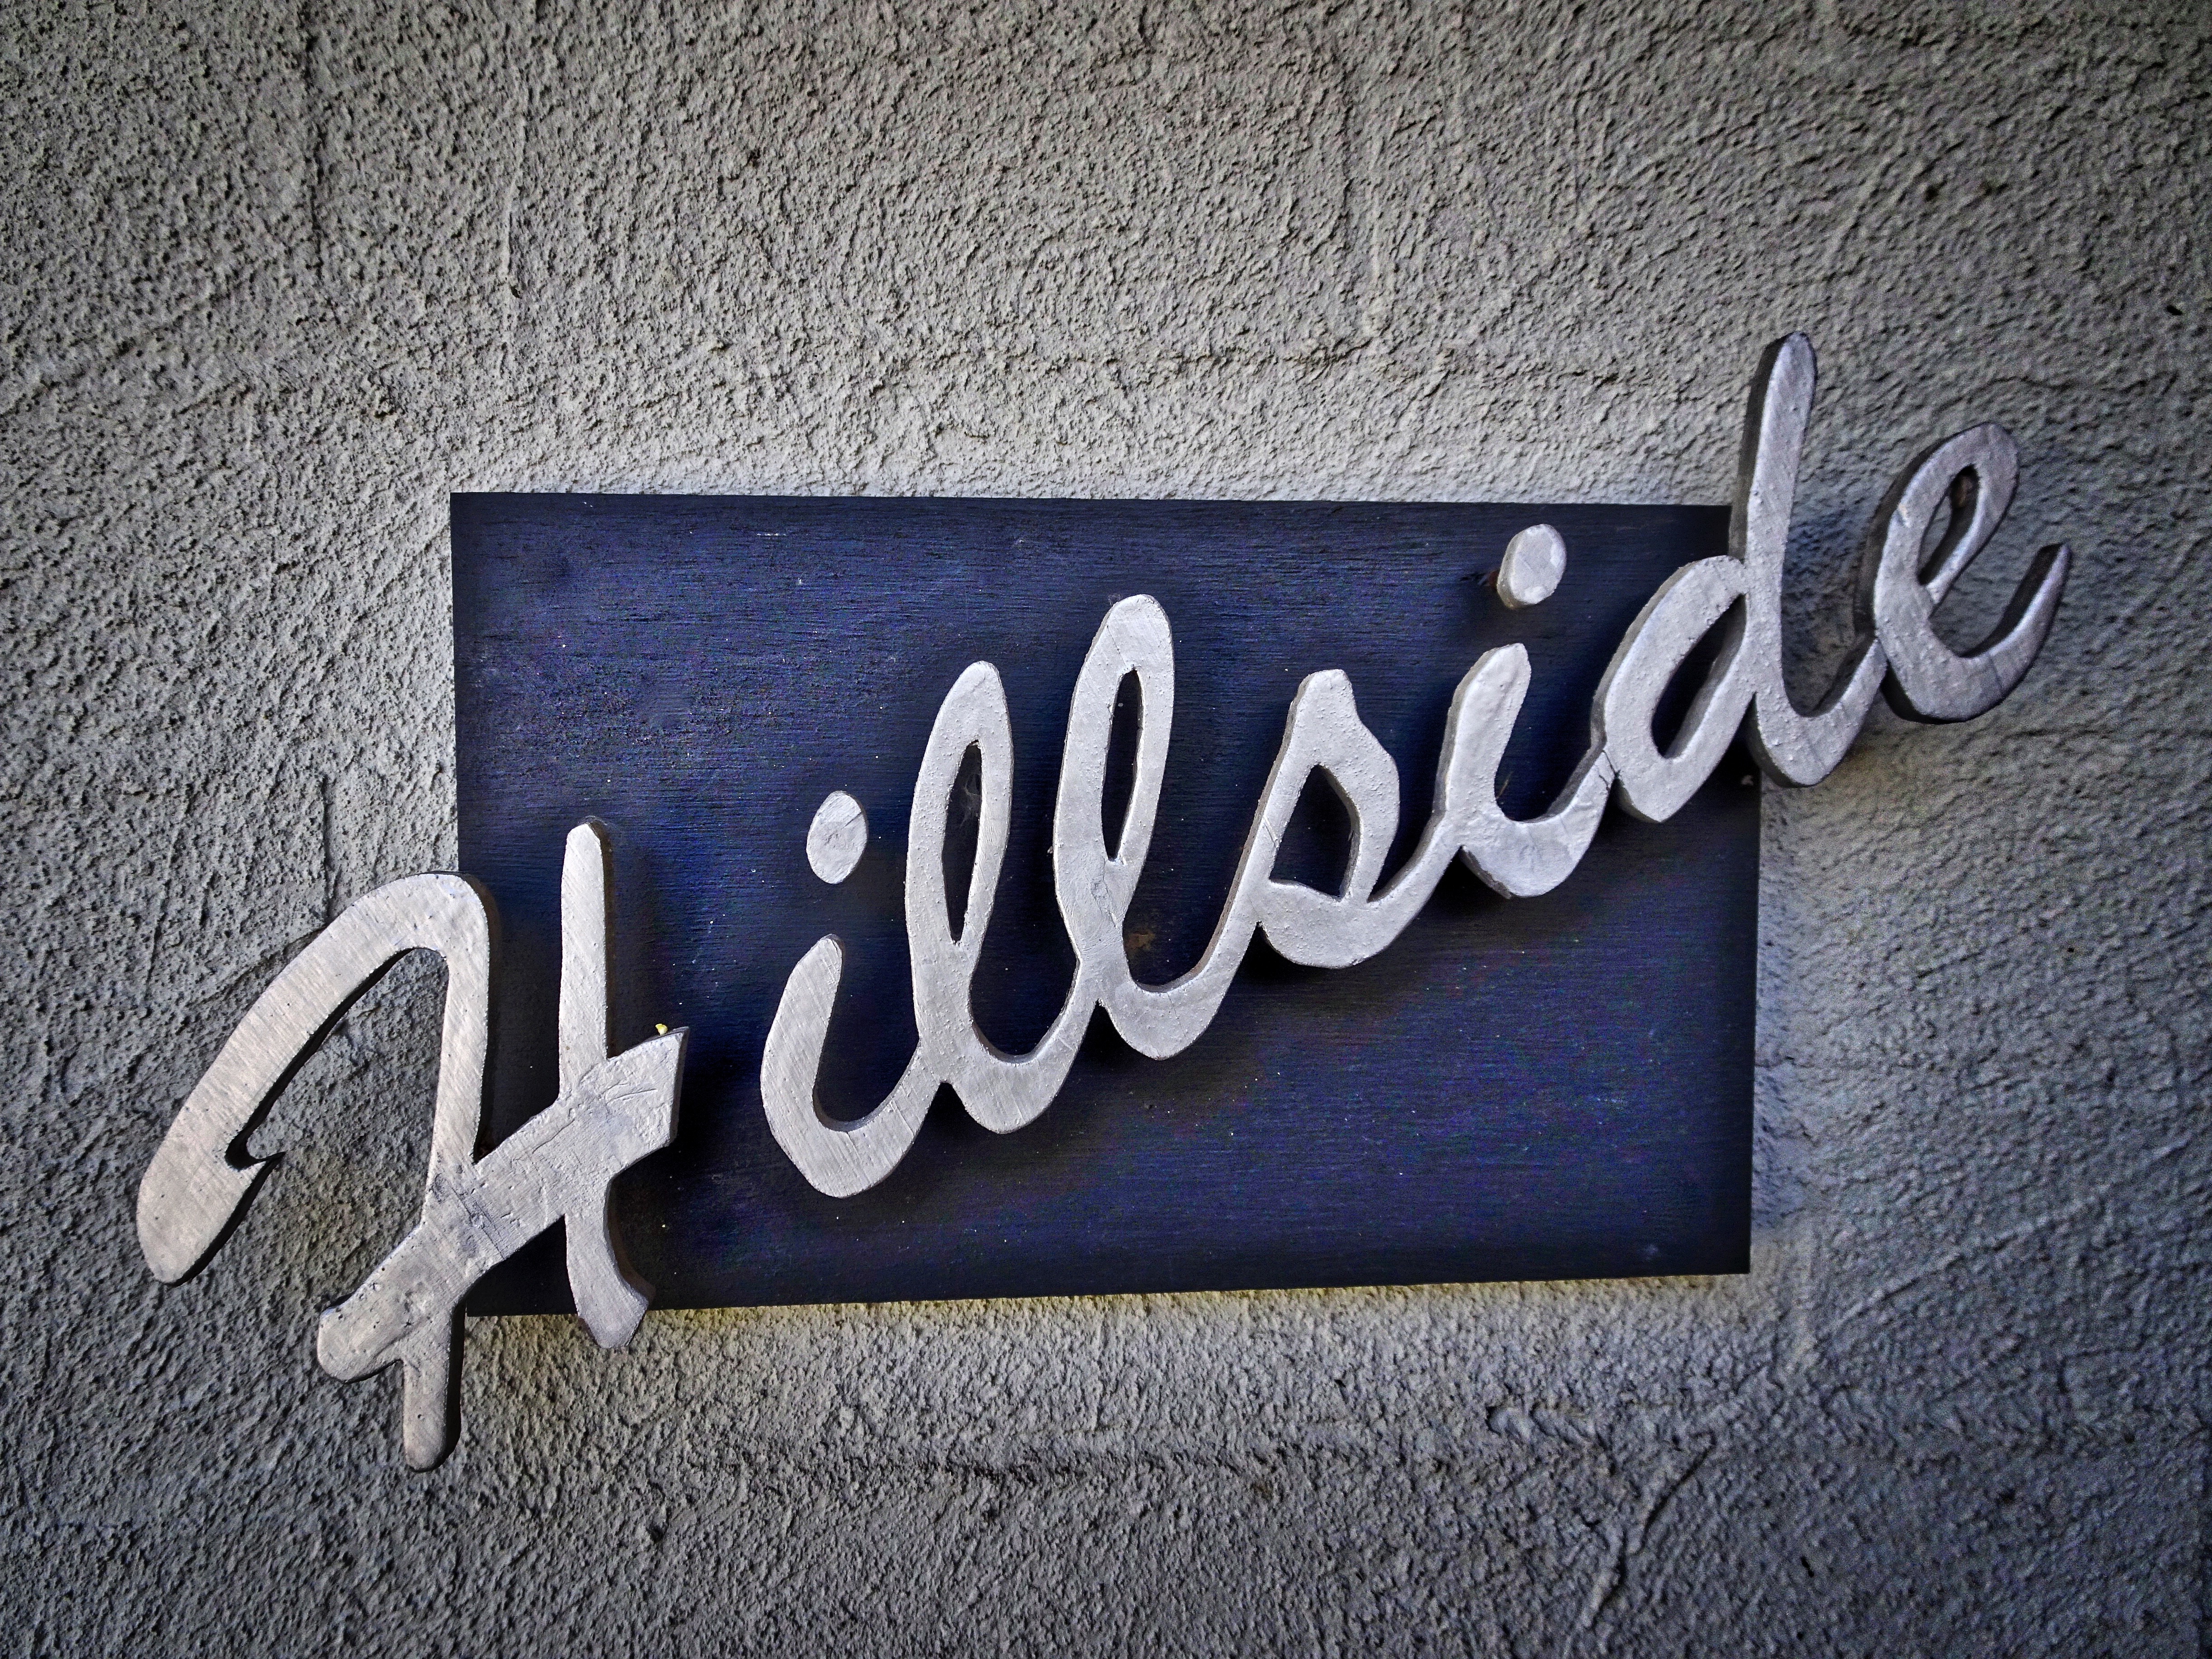
number, wall, sign, artistic, blue, street sign, signage, brand, font, design, logo, text, motif, effect, house numbering